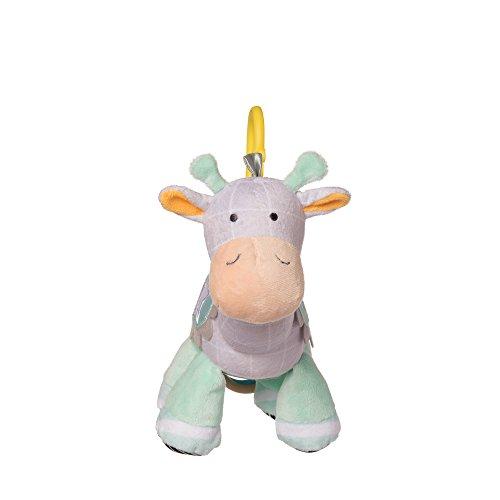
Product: Manhattan Toy Playtime Plush Toy, Giraffe Travel
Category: Toys & Games | Learning & Education | Counting & Math Toys
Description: A real bargain, this multi-sensory giraffe activity toy features a chime inside the belly, crinkle paper in a hoof and saddle, and a rattle in another hoof.
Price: $7.95